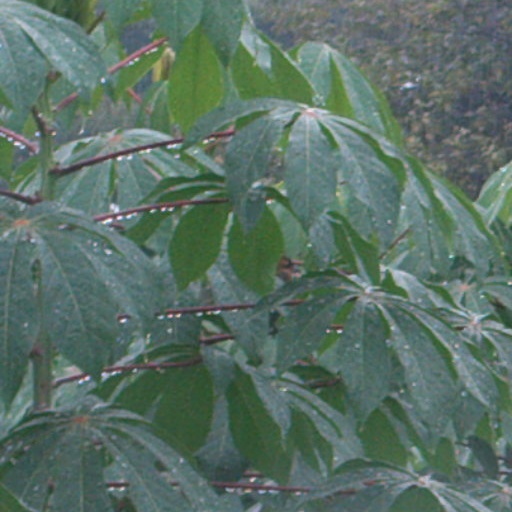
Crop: cassava